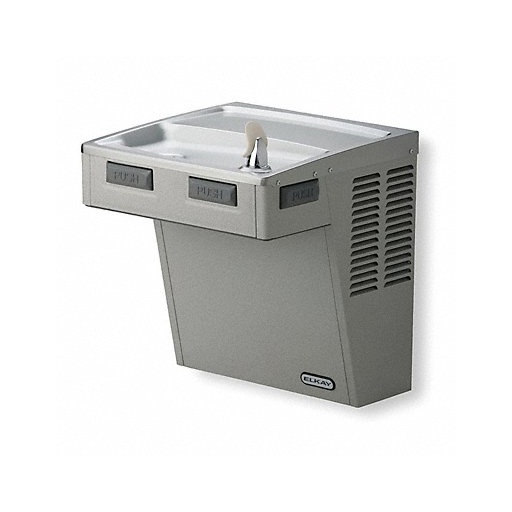
Water Cooler Wall Mount 8 GPH 20 7/16 In
Water Cooler Water Cooler Indoor Refrigerated Dispenser Design Wall Number of Levels 1 Cold Water Capacity 8.0 gph Front and Side Pushbar ADA Compliant Yes Vandal Resistant No 1/5 Compressor HP 5A Full Load Amps Height 20-5/8 In. Width 18-1/16 In. Depth 18-5/8 In. Inlet 3/8 in Tube O.D. Color Light Gray Granite Voltage 115 Refrigerant 134A (CFC Free) Regulator Maintains Constant Stream Height at Line Pressures of 20 to 105 psi Drain Connection 1-1/4 In. Includes Strainer
Brand: ELKAY
Category: Hardware > Plumbing > Water Dispensing & Filtration > Water Dispensers > Drinking Fountains